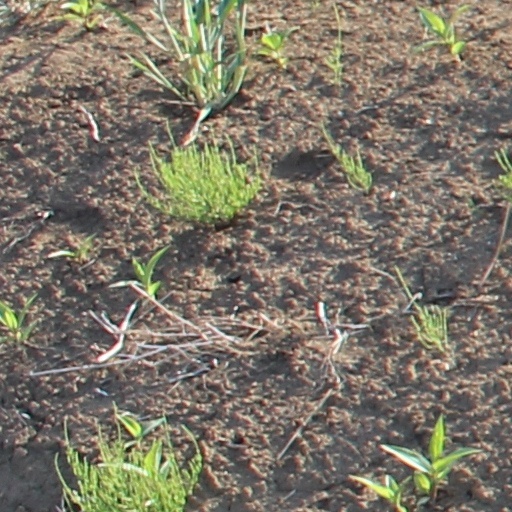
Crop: wheat